Patrice de MacMahon

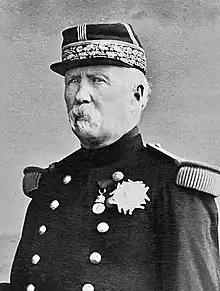
The duc de Magenta,

Marie Edme Patrice Maurice de MacMahon, marquis de MacMahon, duc de Magenta (13 June 1808 – 17 October 1893), was a French general and politician who served as President of France from 1873 to 1879. He was elevated to the dignity of Marshal of France by Napoleon III.